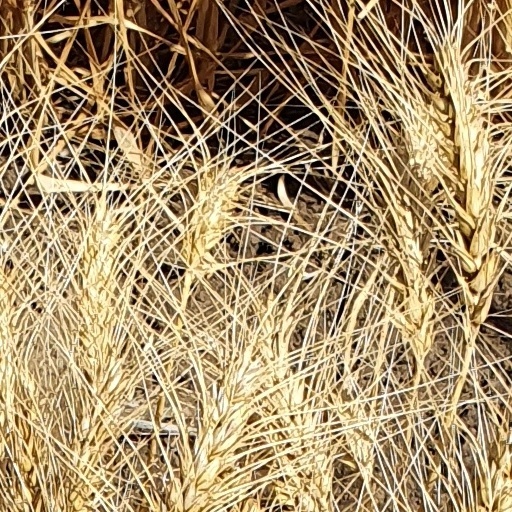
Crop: wheat